Chris Walter (author)

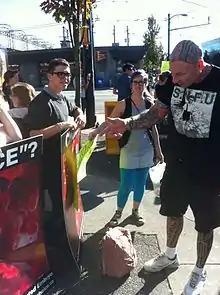
Chris Walter confronting Christian fundamentalists in East Vancouver

Chris Walter (August 16, 1959) is a Canadian punk rock historian, novelist and founder of the independent publishing company GFY Press. His work generally champions the rights of the oppressed while rejecting mainstream consumerism. Founded in 1998, GFY Press is privately funded and operates separately from the established literary industry.